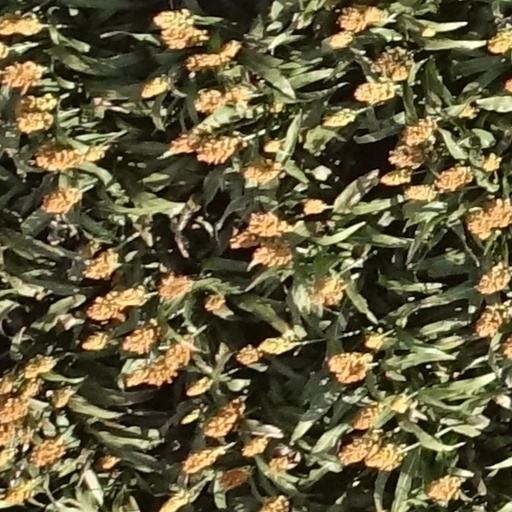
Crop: sorghum